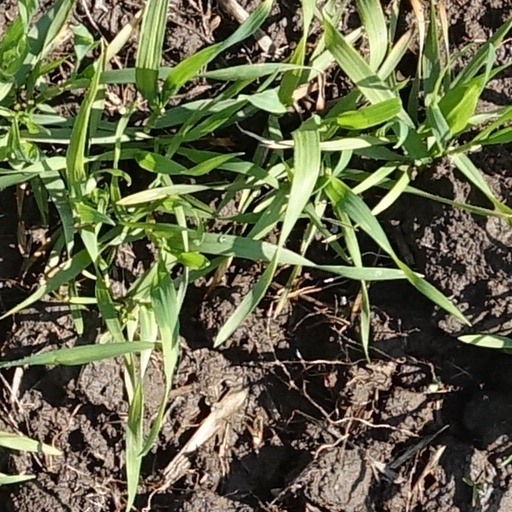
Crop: wheat